Hudson Boatworks

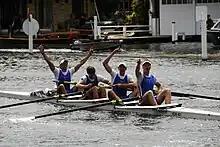
A Hudson boat used by the winning crew from Newcastle University Boat Club in the Prince Albert Challenge Cup, Henley Royal Regatta 2008.

Hudson Boat Works is a rowing racing shell manufacturer based in London, Ontario. Jack Coughlan and his brother-in-law Hugh Hudson founded the company in 1981. In March 2007, Hudson began production of their "Shark" line of boats. Designed by Britt Chance, US Naval Architect, Luis Tarrataca, Hudson Design Engineer, and Jack Coughlan, Head of Hudson R&D, the Great White 1x and the Hammerhead 8+ shells and claim to be; faster than ever, more stable, and more comfortable for the rowers. Hudson is the official boat manufacturer for the Canadian and American National Teams.